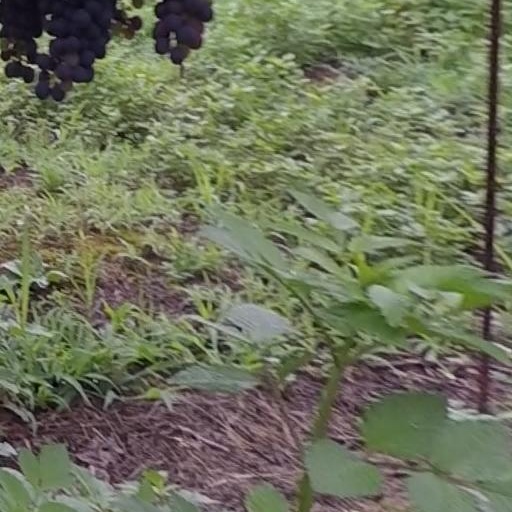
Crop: grape